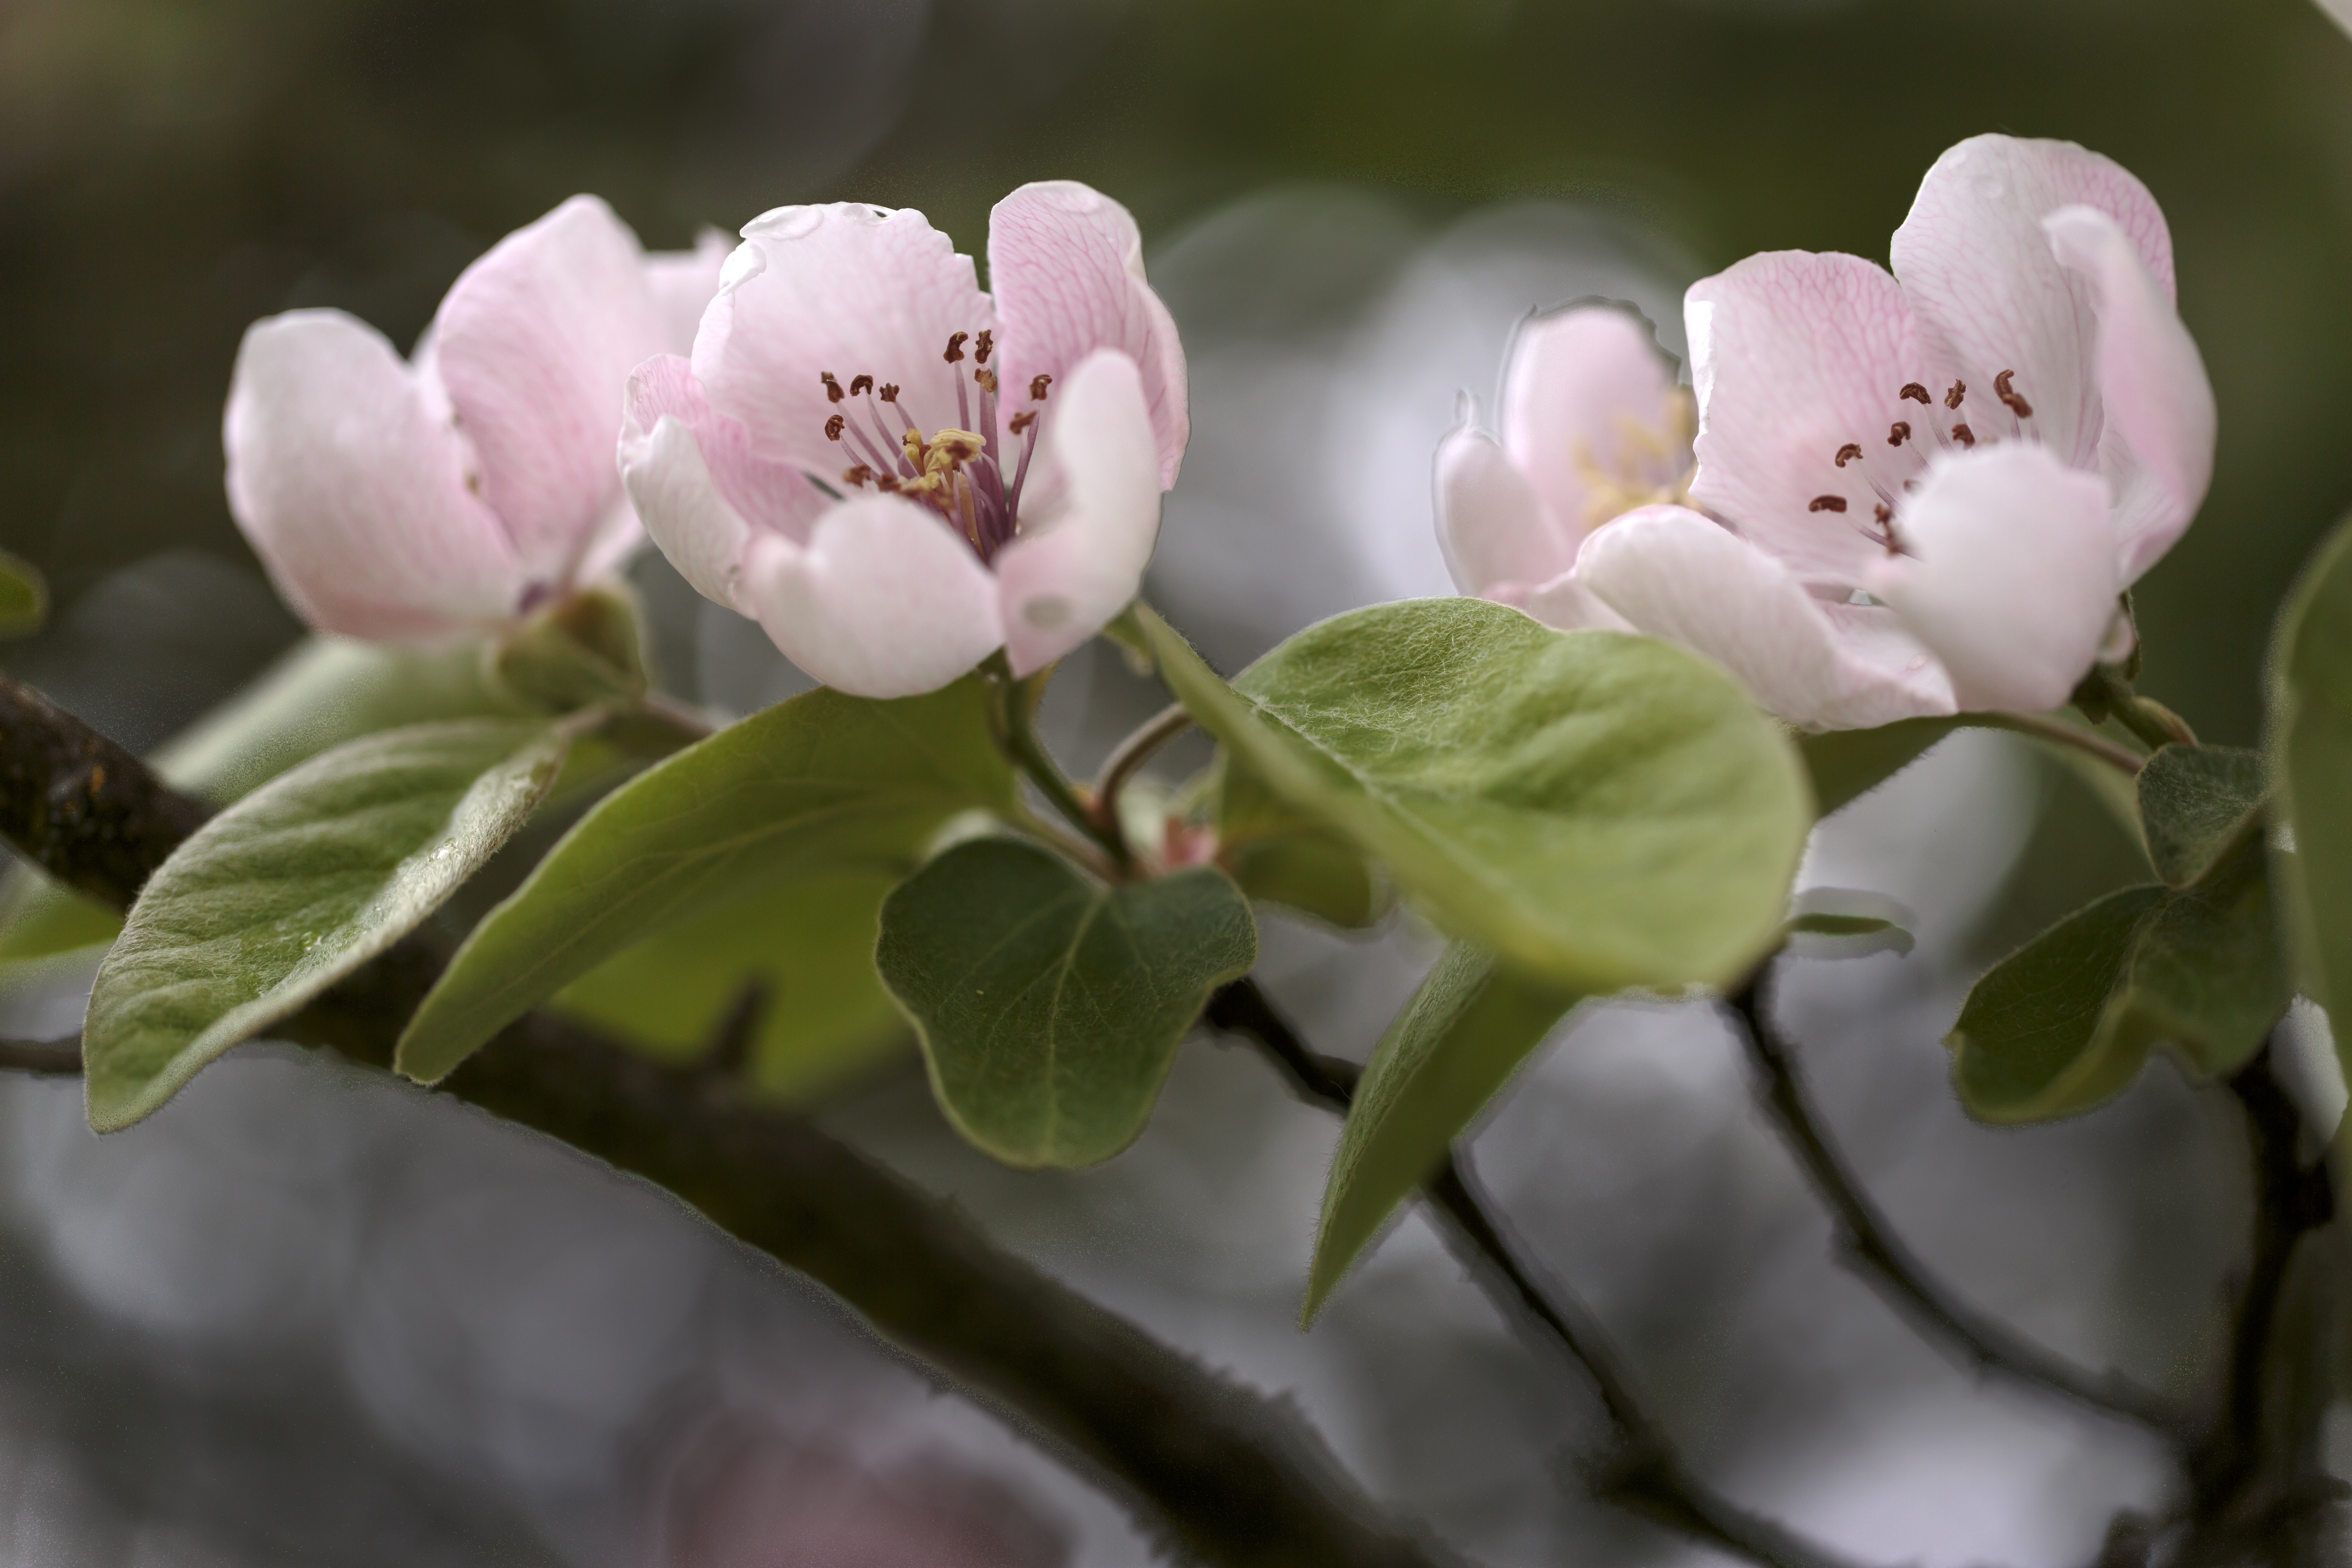
nature, branch, blossom, plant, flower, petal, spring, produce, botany, flora, flowers, shrub, spring flowers, macro photography, quince, flowering plant, woody plant, land plant